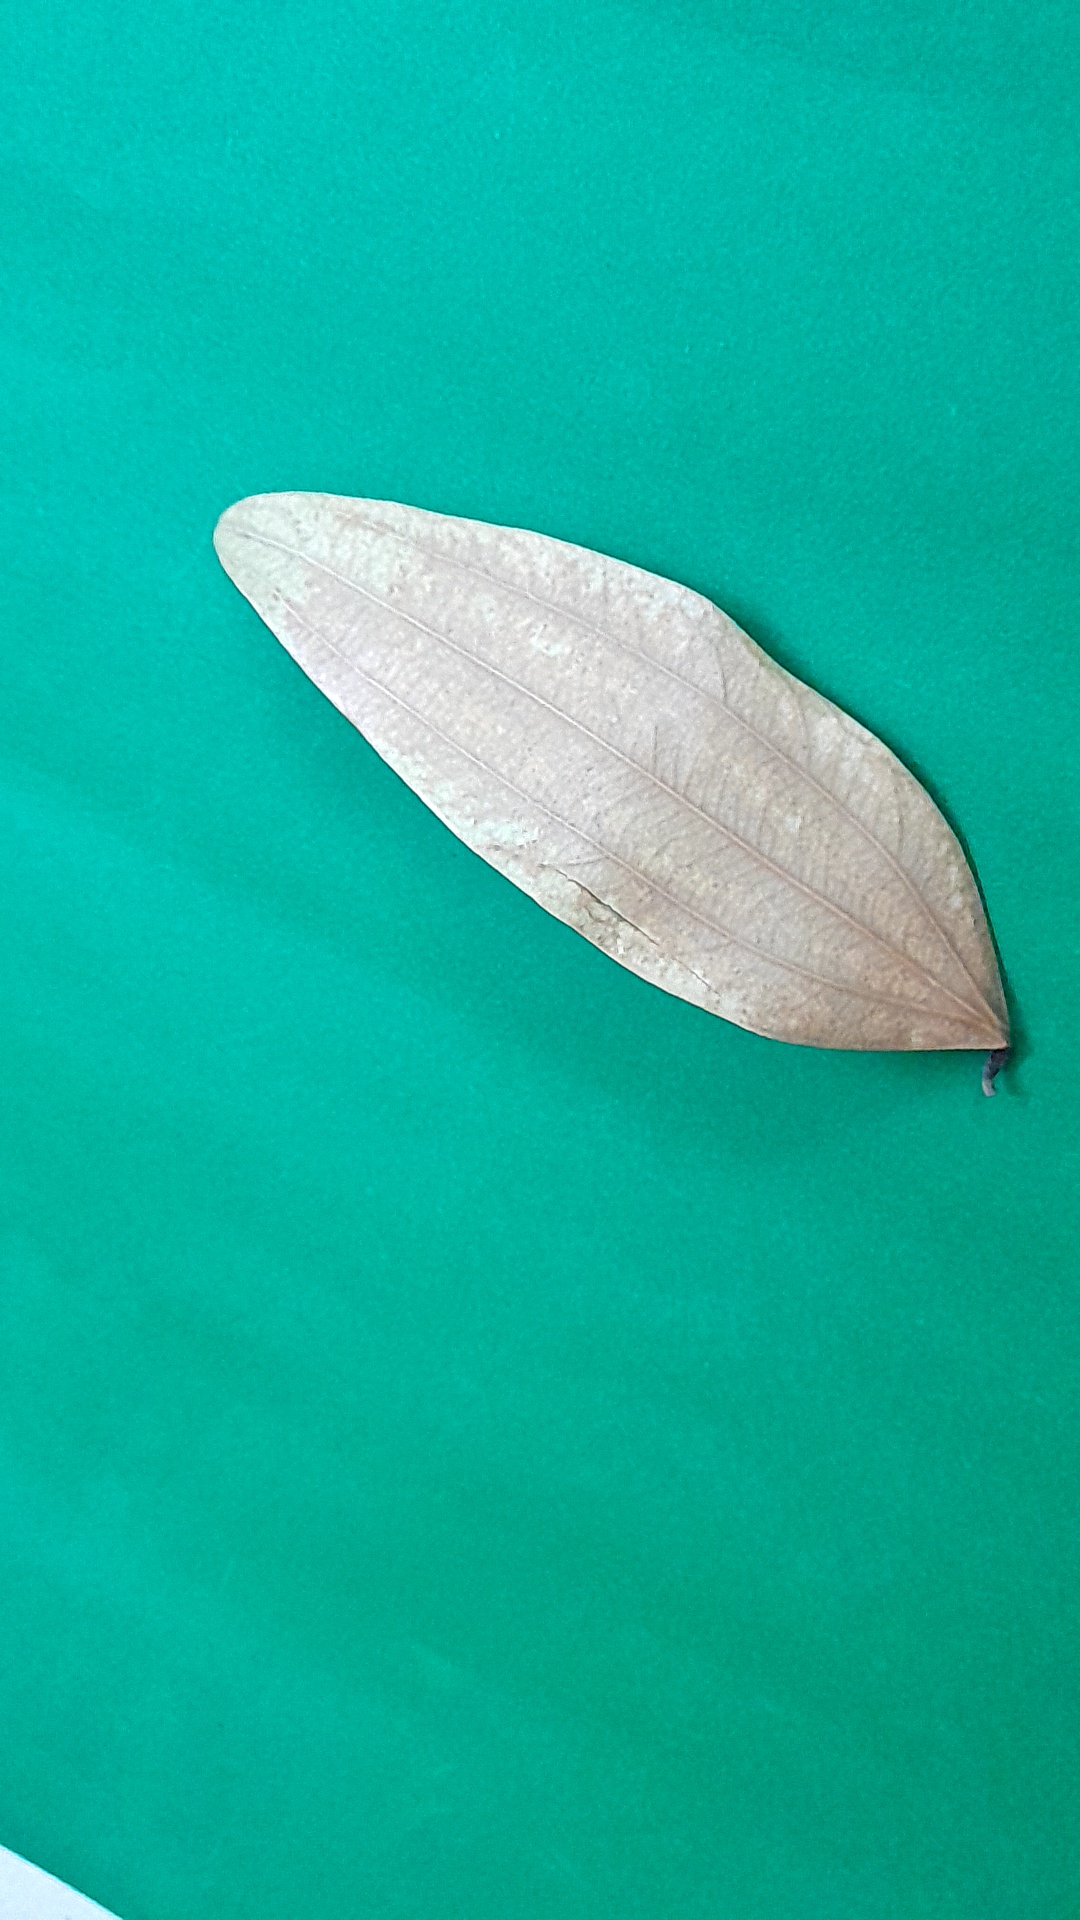
Label: Dry Leaf